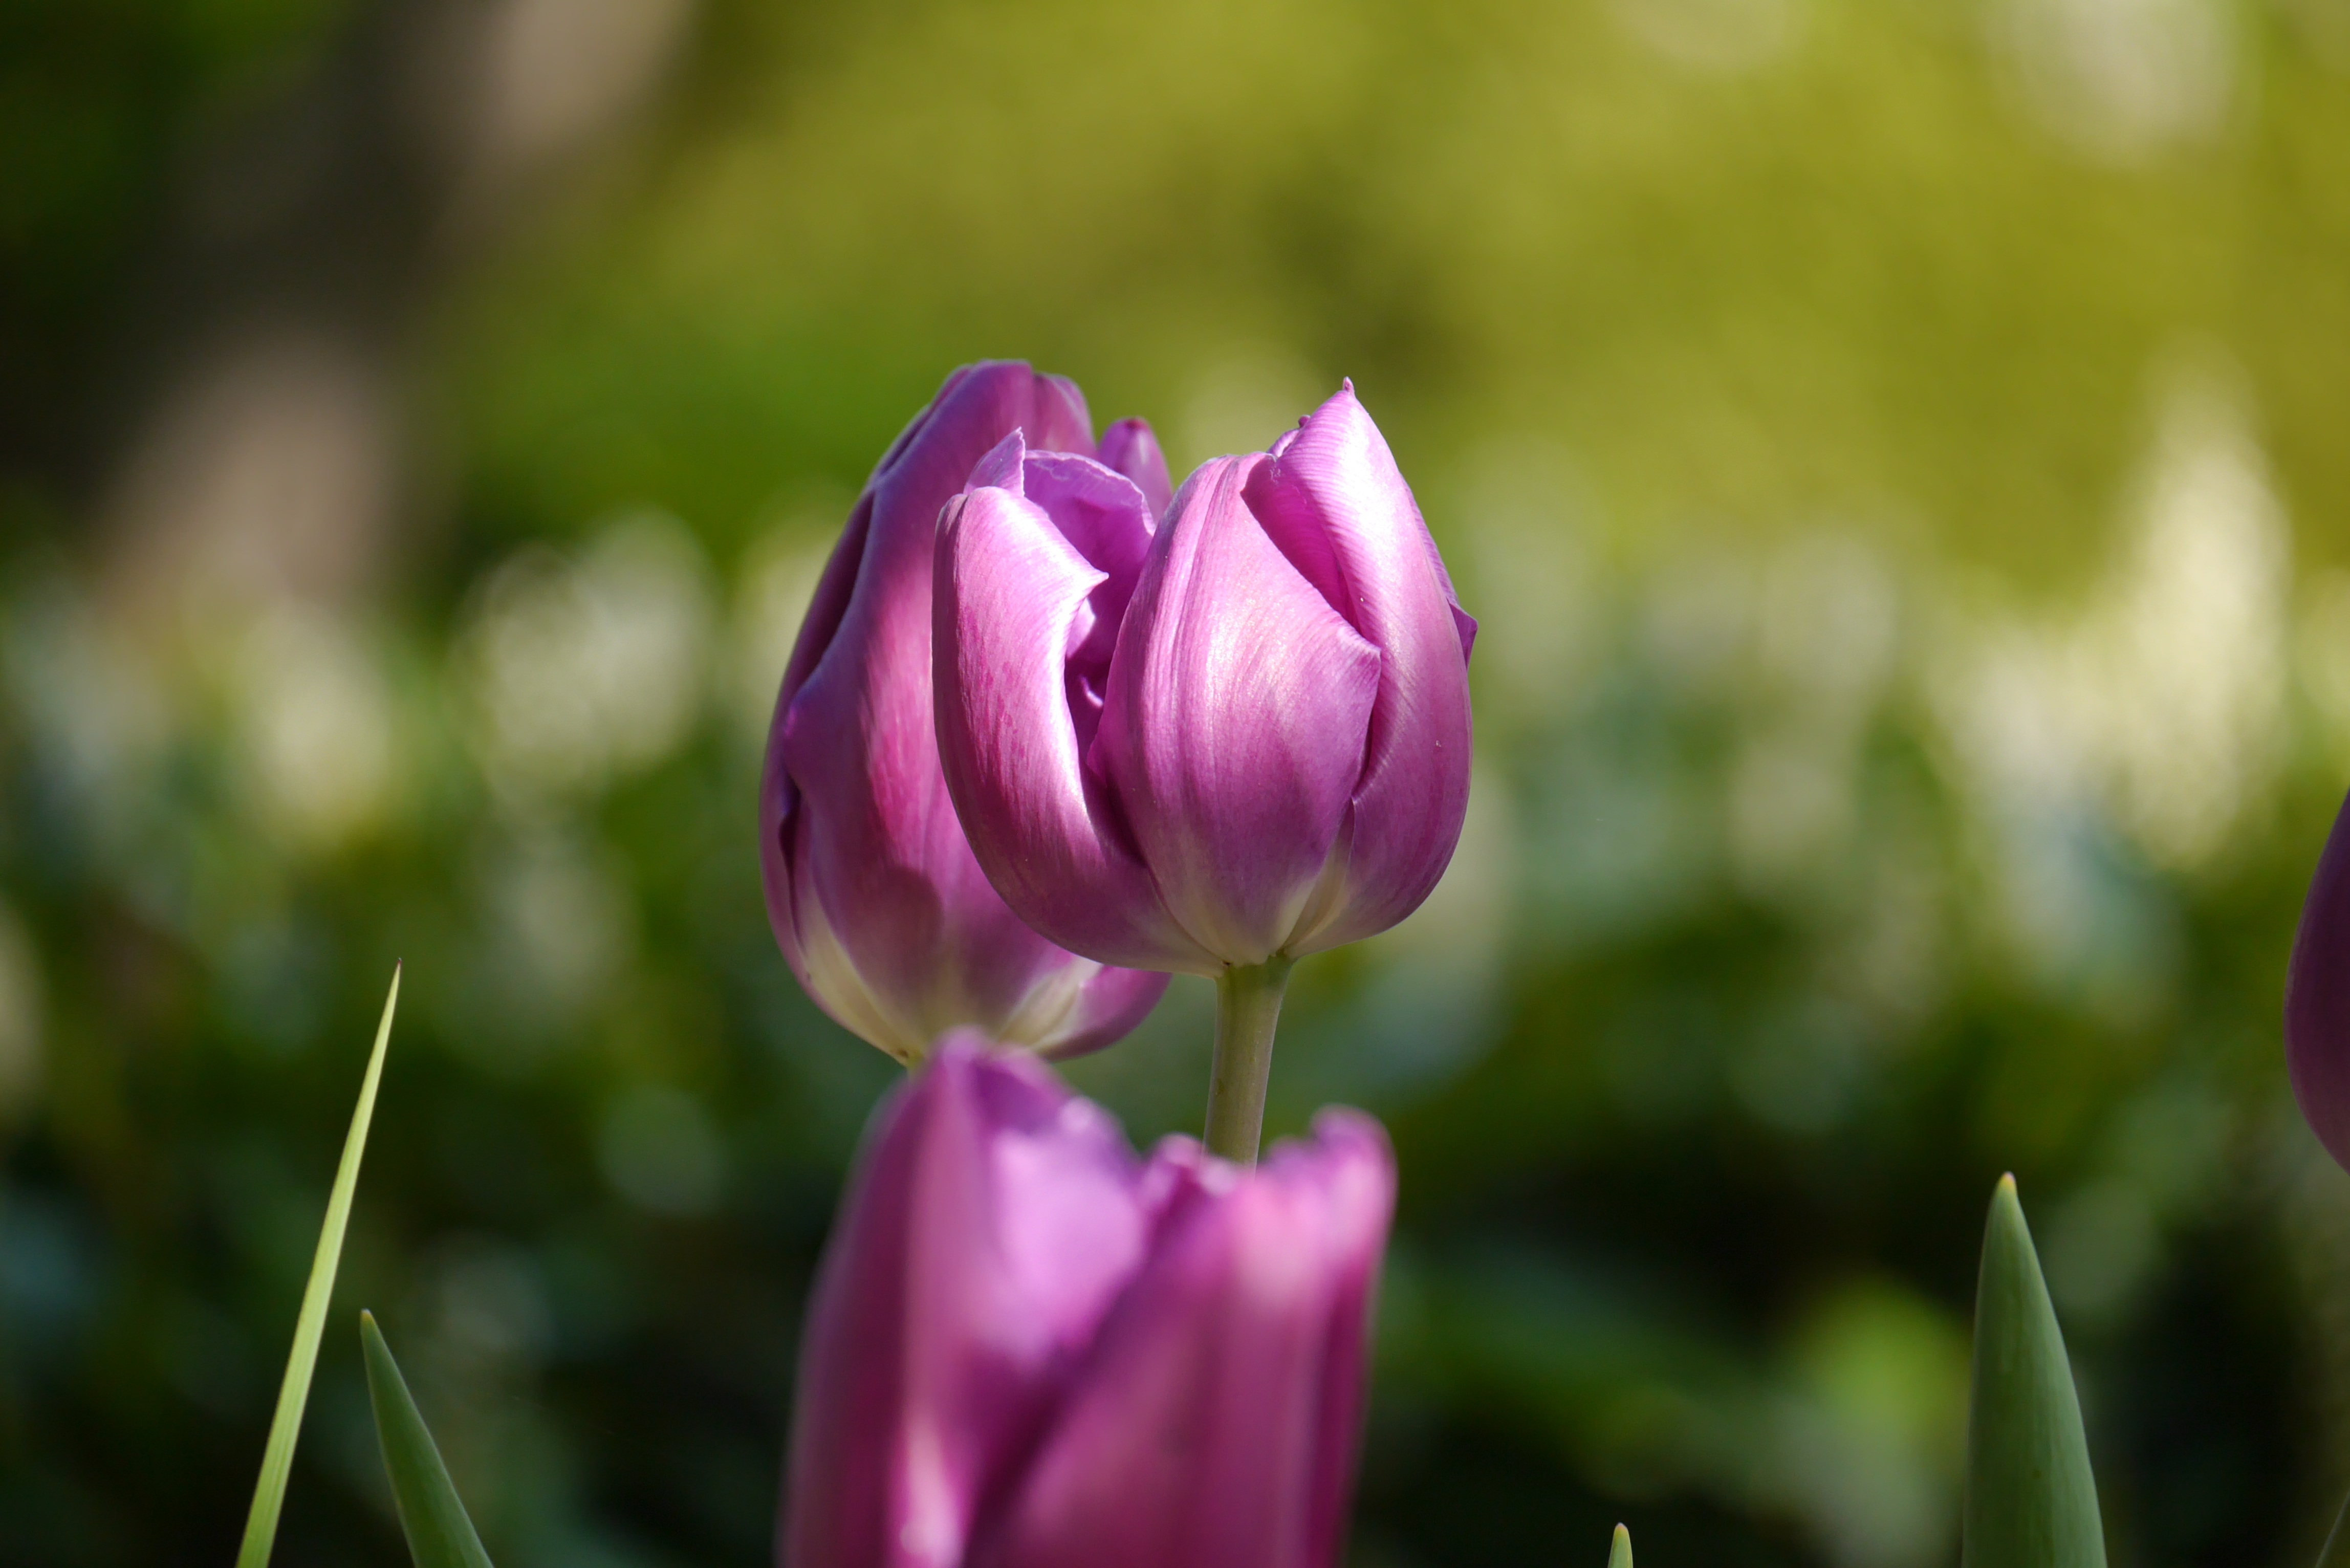
nature, blossom, plant, flower, purple, petal, bloom, summer, tulip, macro, botany, garden, close, flora, macro photography, flowering plant, fruchtkapsel, lily family, plant stem, land plant